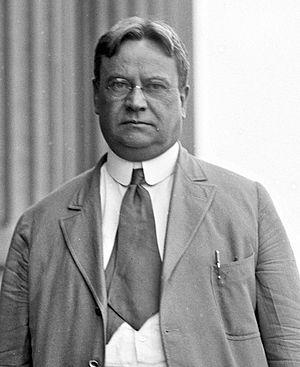
Hiram Warren Johnson, gouverneur puis sénateur de Californie, est une des figures majeures du mouvement progressiste américain qui s’illustra par des positions isolationnistes.
L'Élection présidentielle américaine de 1912 s'est déroulée le mardi 5 novembre 1912.